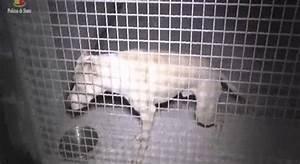
dog